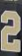
Number: 2